Marianne Plehn

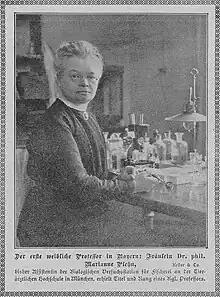

Marianne Plehn (30 October 1863 – 18 January 1946) was a German zoologist. She was the first woman to be awarded a doctorate at the ETH Zurich and the first woman to be appointed as professor in Bavaria in 1914. Plehn is commemorated in the names of three polyclads and 12 disease agents of fishes. The breadth of her research on diseases of fishes defined the scientific study in this area. She published 114 scientific papers on the subject. She worked with Bruno Hofer and has been honoured as one of the founders of fish pathology.